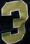
Number: 3